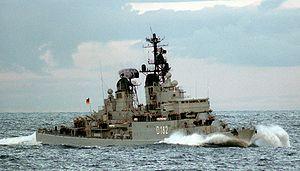
Liste des navires de la Deutsche Marine comprenant tous les navires de la République fédérale mis en service depuis la réunification de l'Allemagne en 1990. Elle était appelée Bundesmarine jusqu'à celle-ci.
La classe Hamburg est une classe de quatre destroyers en service dans la marine de guerre allemande entre 1964 et 1994.